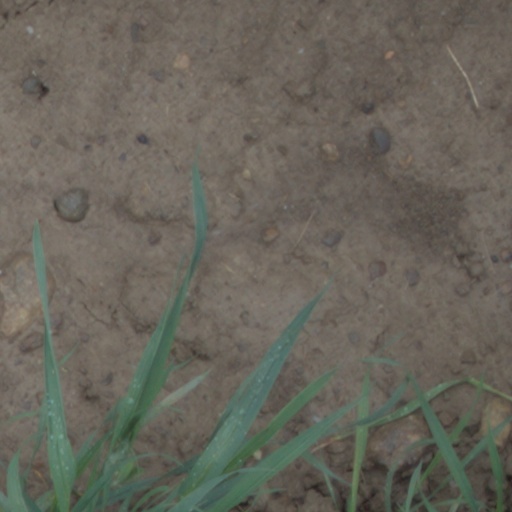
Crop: wheat